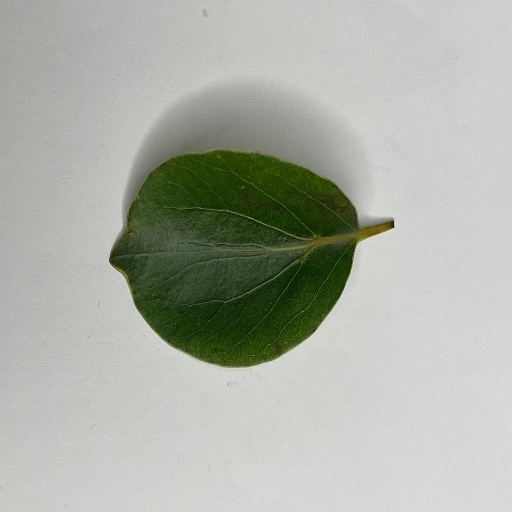
Species: Camphor
Leaf condition: Healthy Leaf